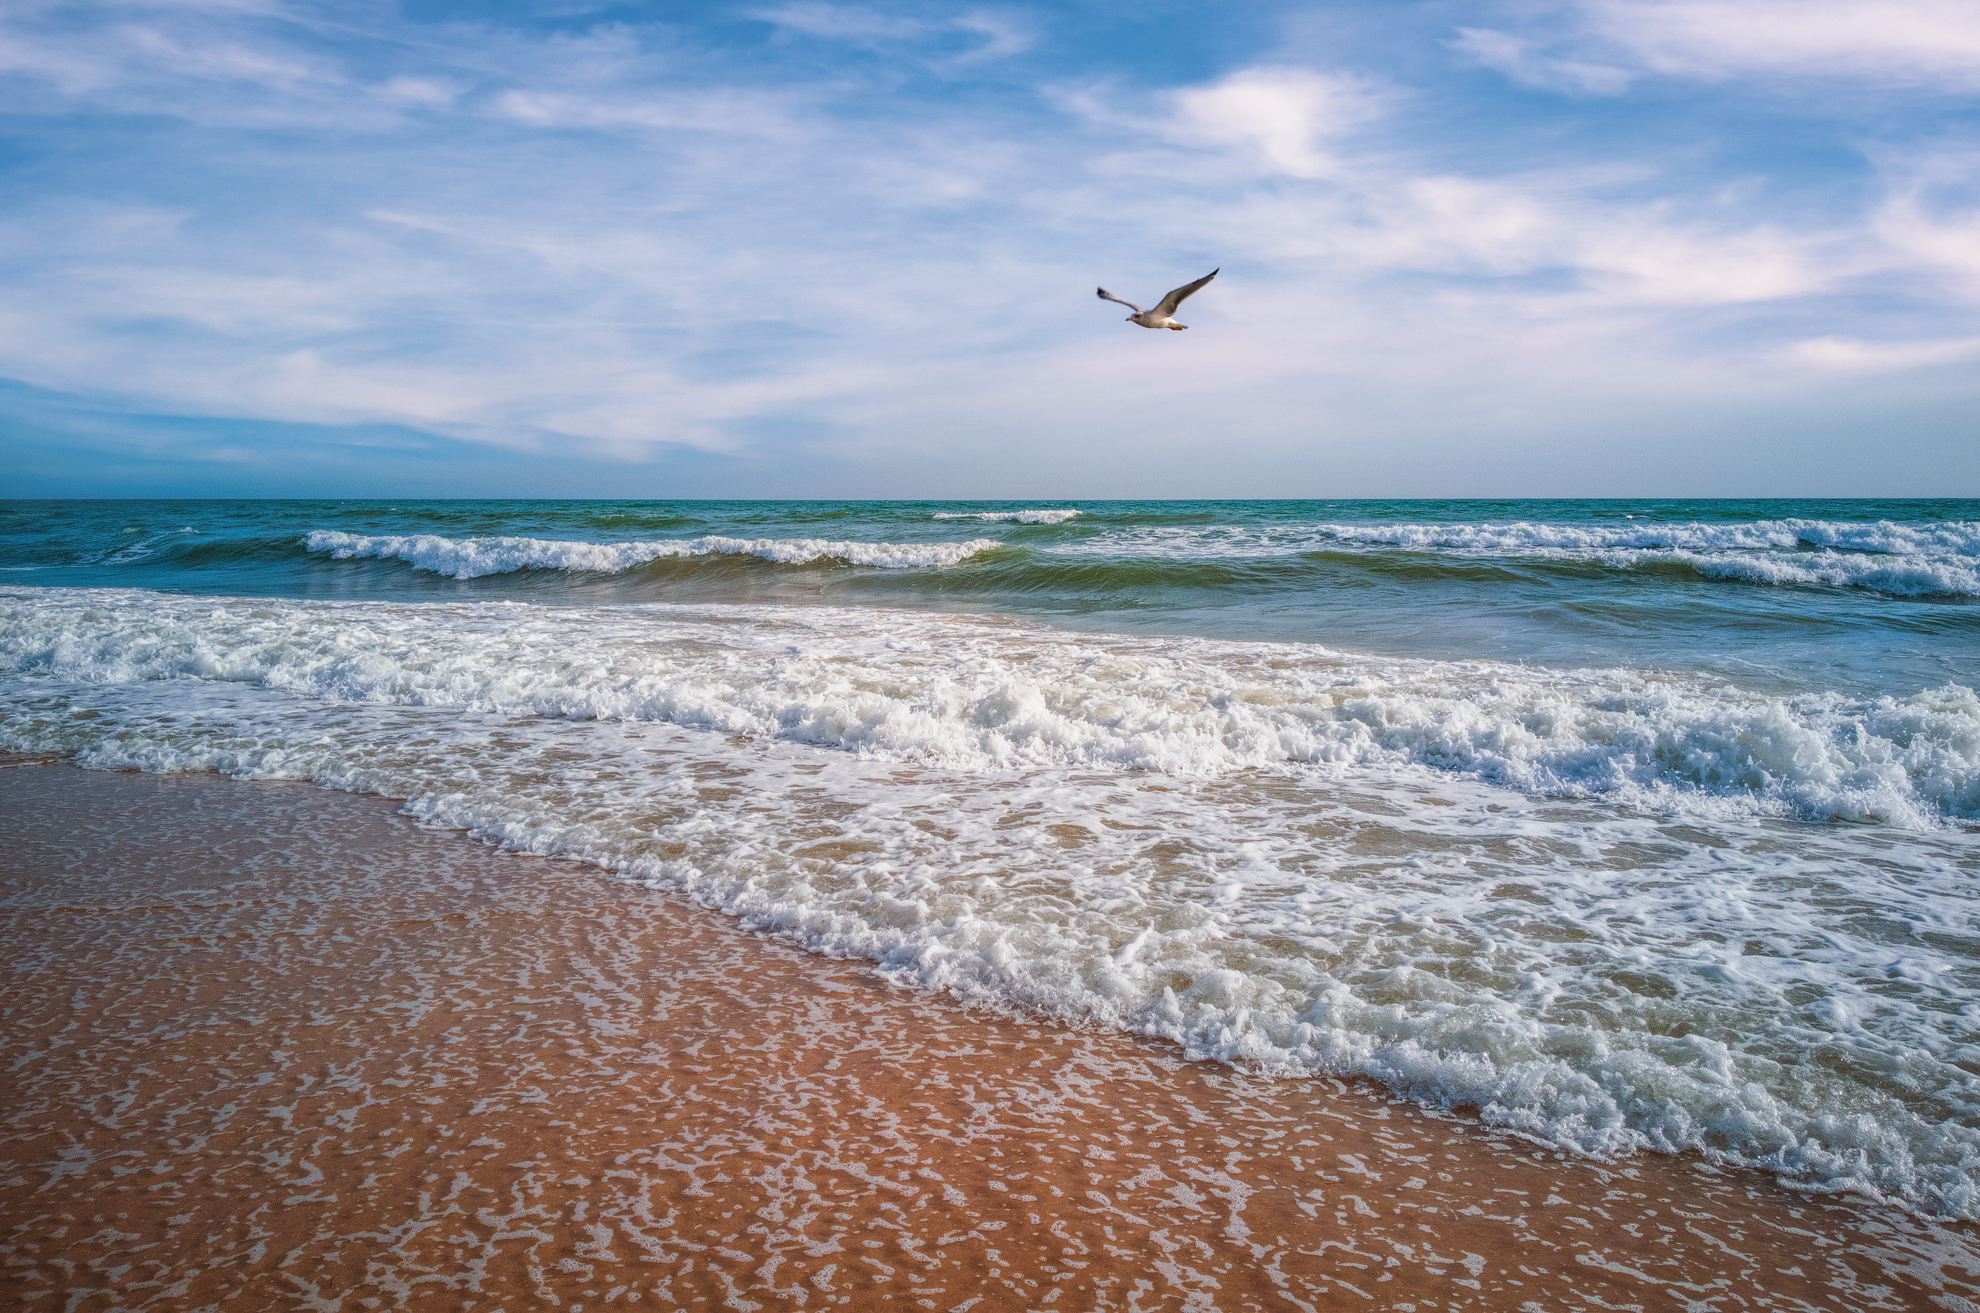
sea gull, sea, sky, ocean, wave, shore, body of water, coastal and oceanic landforms, beach, coast, wind wave, horizon, water, cloud, calm, seabird, sand